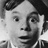
Emotion: surprise